Tughlaqabad Fort

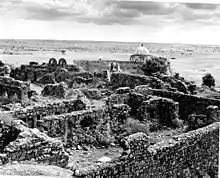
Ruins of Tughlaqabad Fort with Ghiyas-ud-din's tomb in the background, 1949

Ghazi Malik was a feudatory of the Khalji rulers of Delhi, India. The Khaliji dynasty is a Turco-Afghan dynasty which ruled India. Once, while on a walk with his Khalji master, Ghazi Malik suggested that the king build a fort on a hillock in the southern portion of Delhi. The king jokingly told Ghazi Malik to build the fort himself when he would become king.